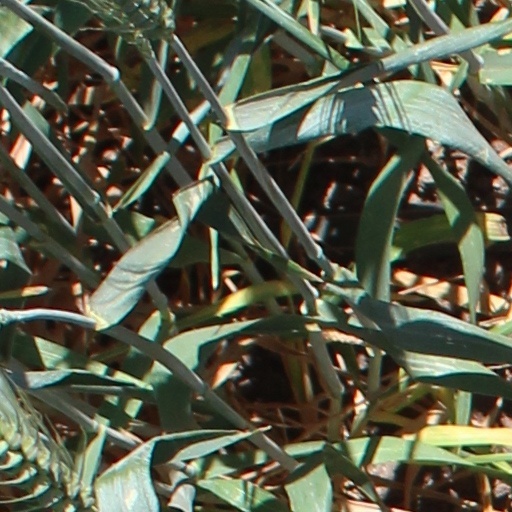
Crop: wheat